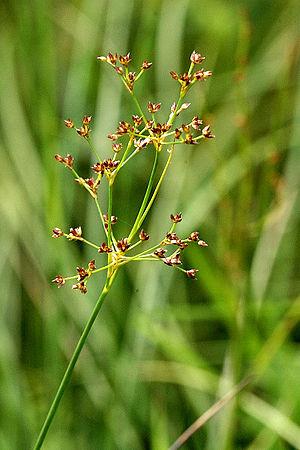
Juncus acutiflorus est une espèce de jonc de la famille des Juncaceae.